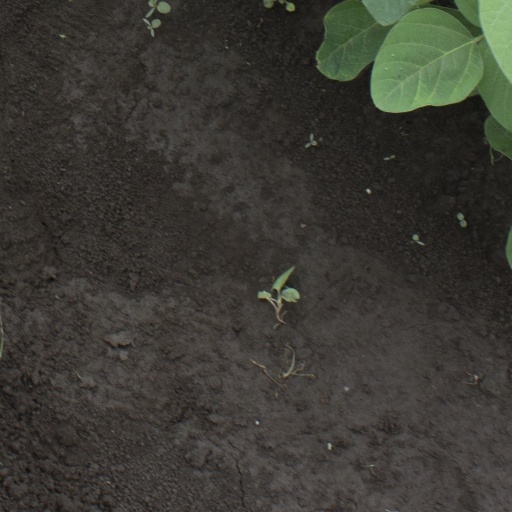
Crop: soybean